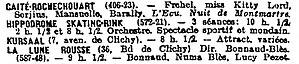
Spectacles, dont celui de l'Hippodrome de Montmartre.
L'hippodrome de Montmartre est un bâtiment construit à Paris, entre la Place de Clichy et le cimetière de Montmartre, pour l'exposition universelle de 1900 et afin de prendre la suite de l'hippodrome du Champ-de-Mars. Qui avait succédé en 1894 à l'hippodrome au pont de l'Alma, vaste salle de spectacles qui avait été fermée en 1892.